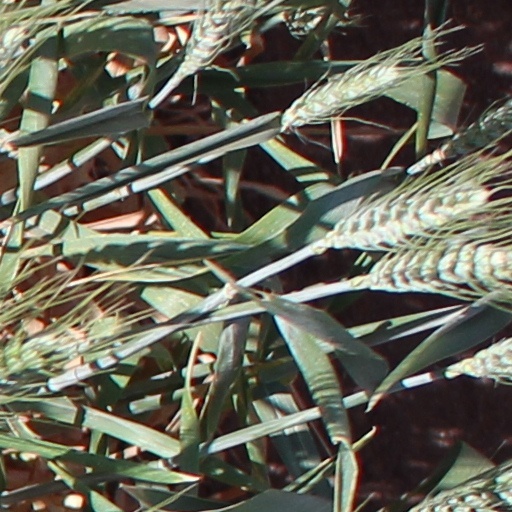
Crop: wheat